Sean Patrick McGraw

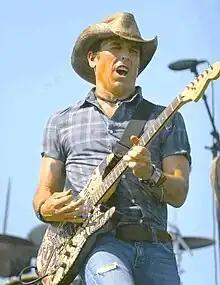
in concert

Sean Patrick McGraw, an American country music singer, is a former "Nashville Star" semi-finalist who leads a prominent unsigned touring act. Following the 2005 release of his CD "Songs for Saturday Night", McGraw and his band went on tour and continue to be on the road. In 2007, McGraw played over 140 dates, from Toronto to Mobile to Las Vegas, garnering good reviews from critics and concert-goers alike.